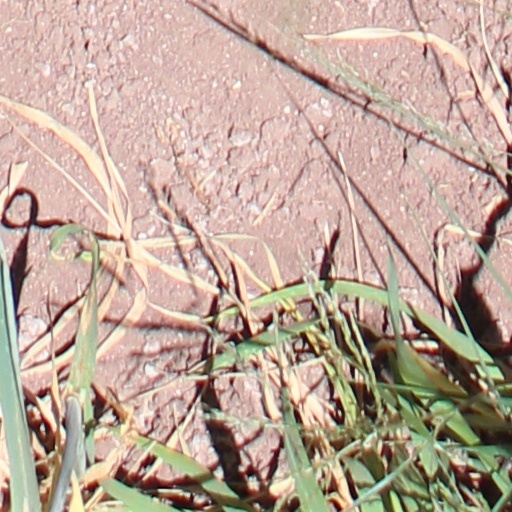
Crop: wheat